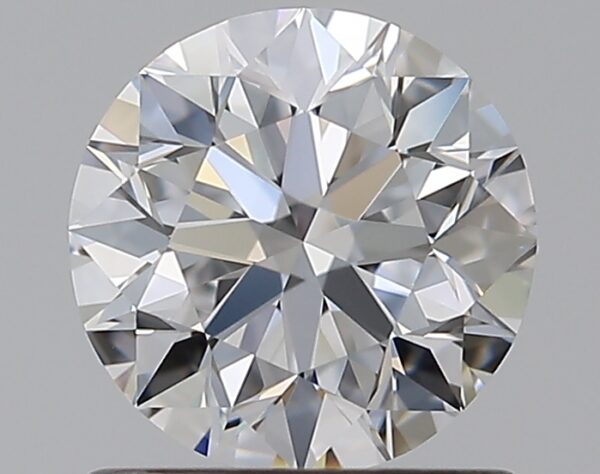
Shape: round
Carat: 0.9
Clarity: VVS1
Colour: D
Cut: EX
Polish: EX
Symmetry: EX
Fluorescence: N
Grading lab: GIA
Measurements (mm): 6.1 x 6.14 x 3.87